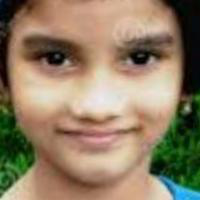
Age group: age 01-10